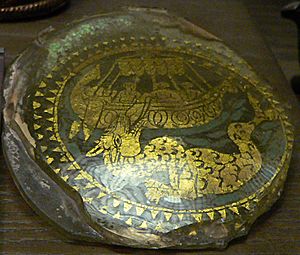
Tidlig kristen kunst og arkitektur / Kristen kunst efter 313 / Guldglas
Tidlig kristen kunst og arkitektur er den kunst der blev frembragt af kristne eller under kristent mæcenat eller beskyttelse i kristendommens tidligste periode, engang mellem 260 og 525 – afhængigt af den definition, der anvendes.